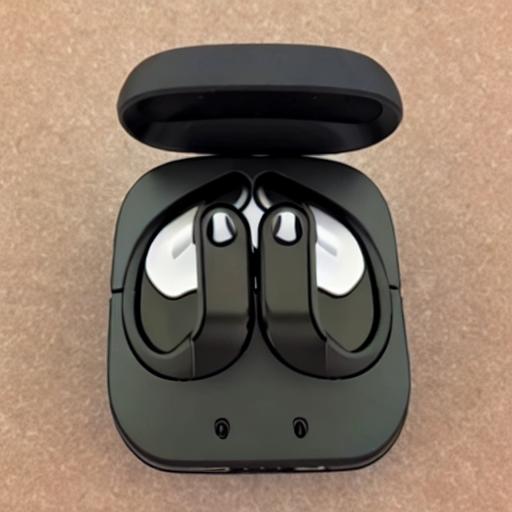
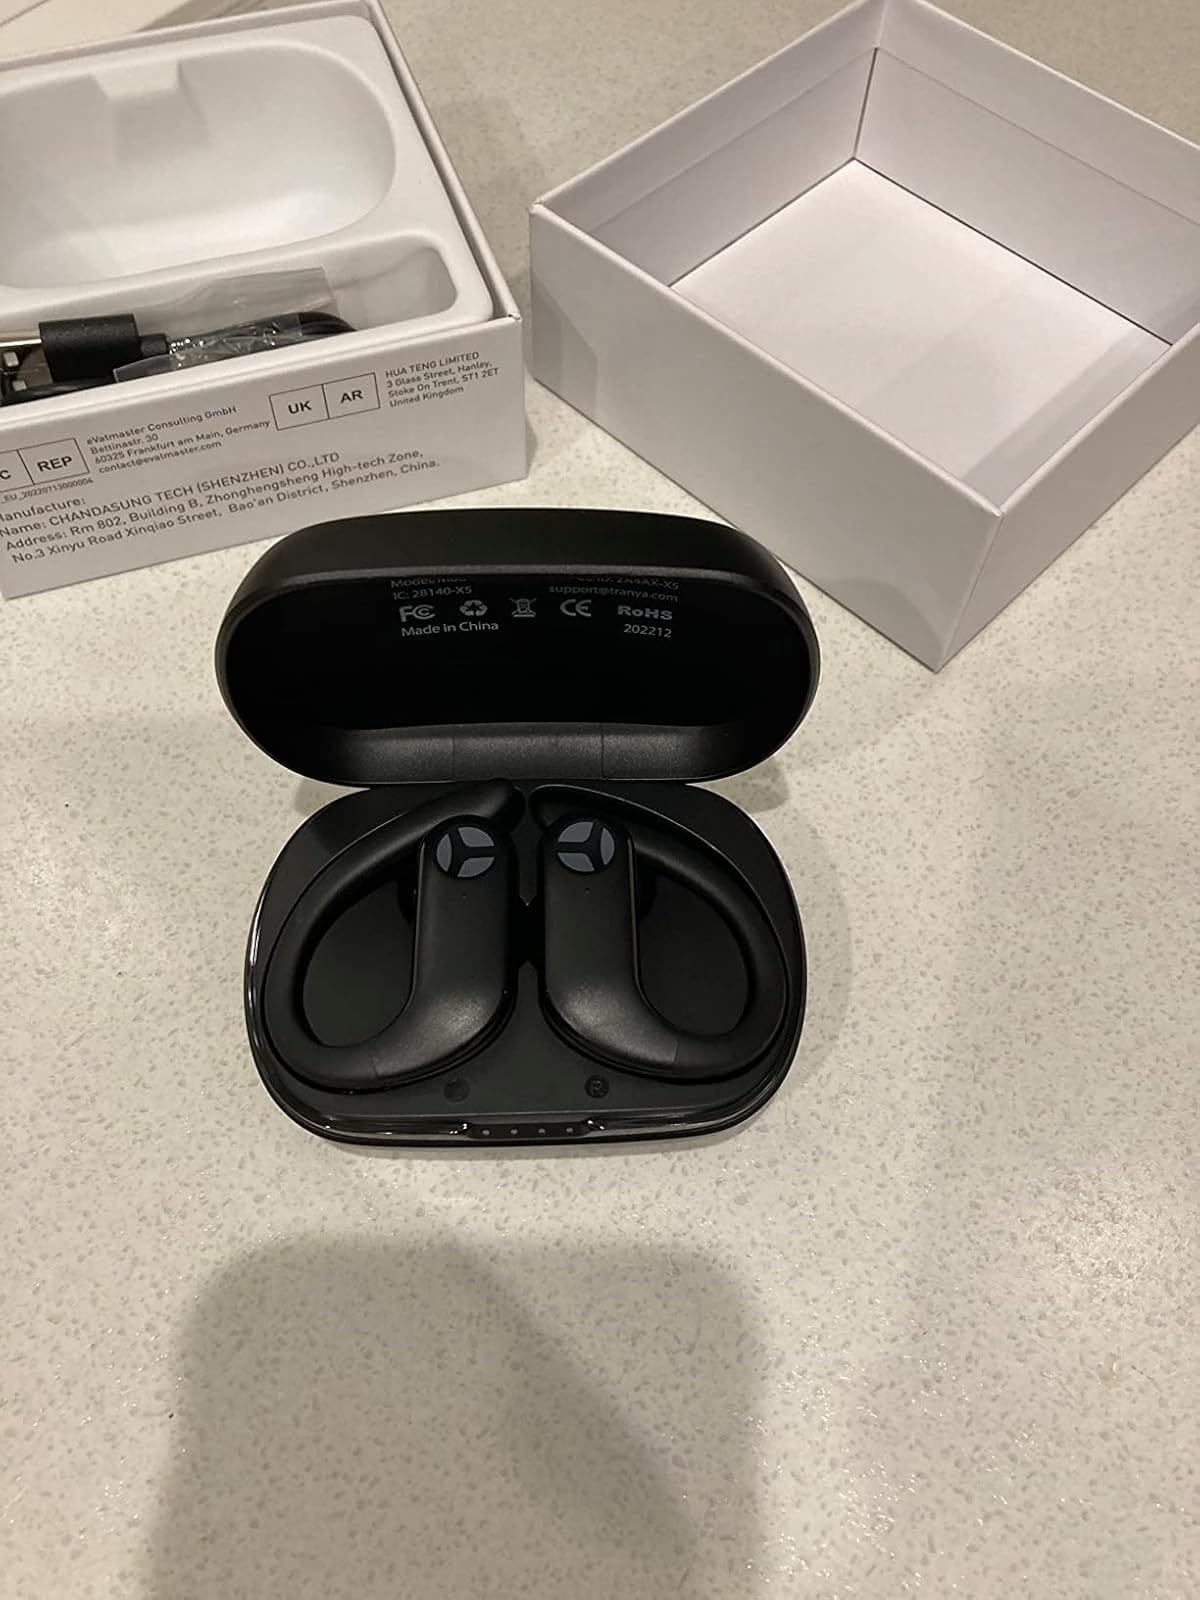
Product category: earbuds
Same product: no